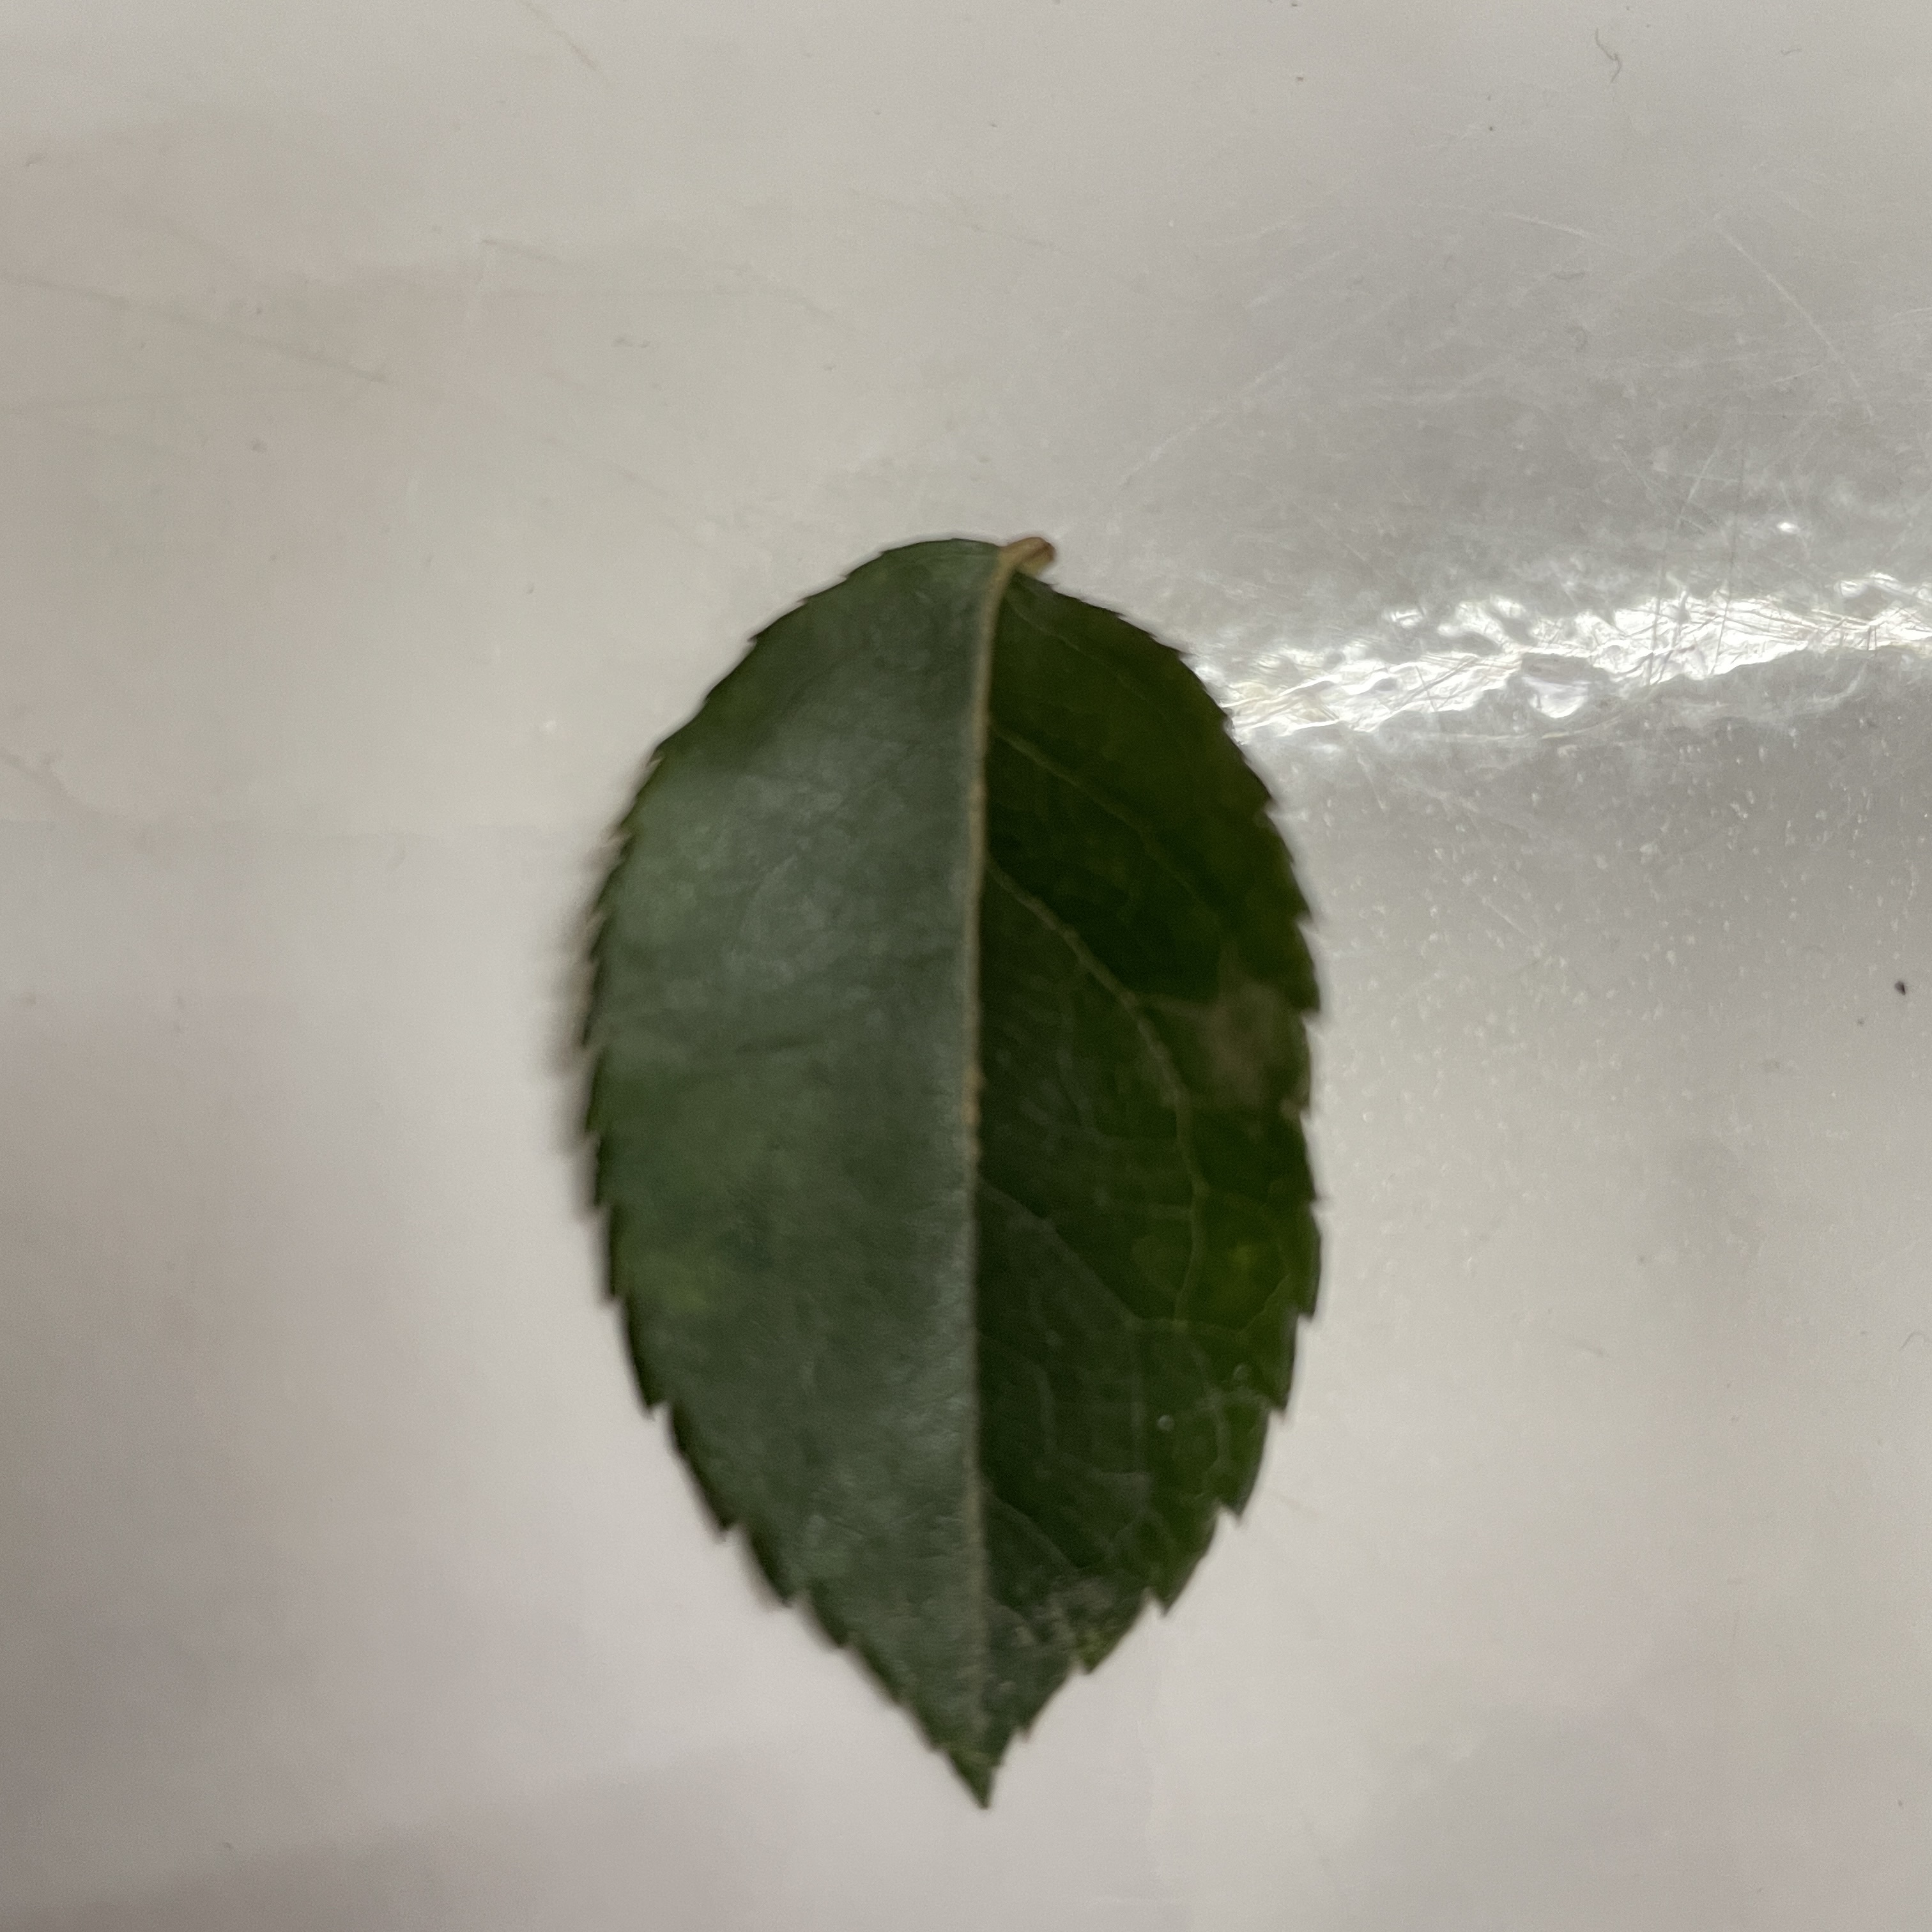
Label: Healthy Leaf